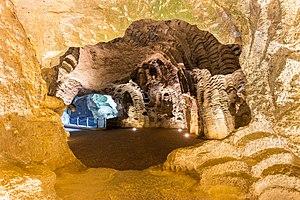
La préfecture de Tanger-Assilah est une subdivision à dominante urbaine de l'ancienne région marocaine de Tanger-Tétouan et depuis 2015 de la région de Tanger-Tétouan-Al Hoceïma.